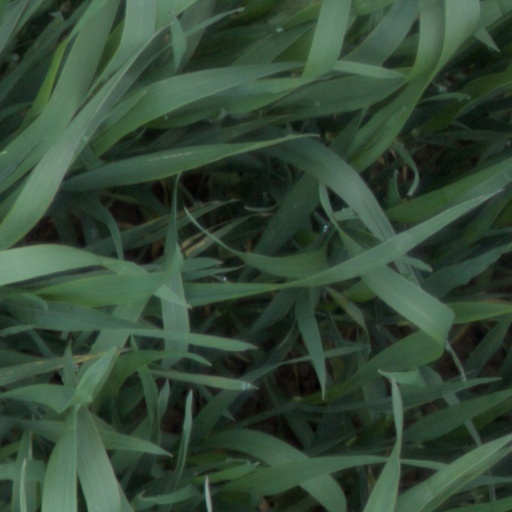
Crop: wheat